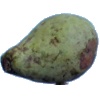
Label: pear_stone